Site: brandenburg
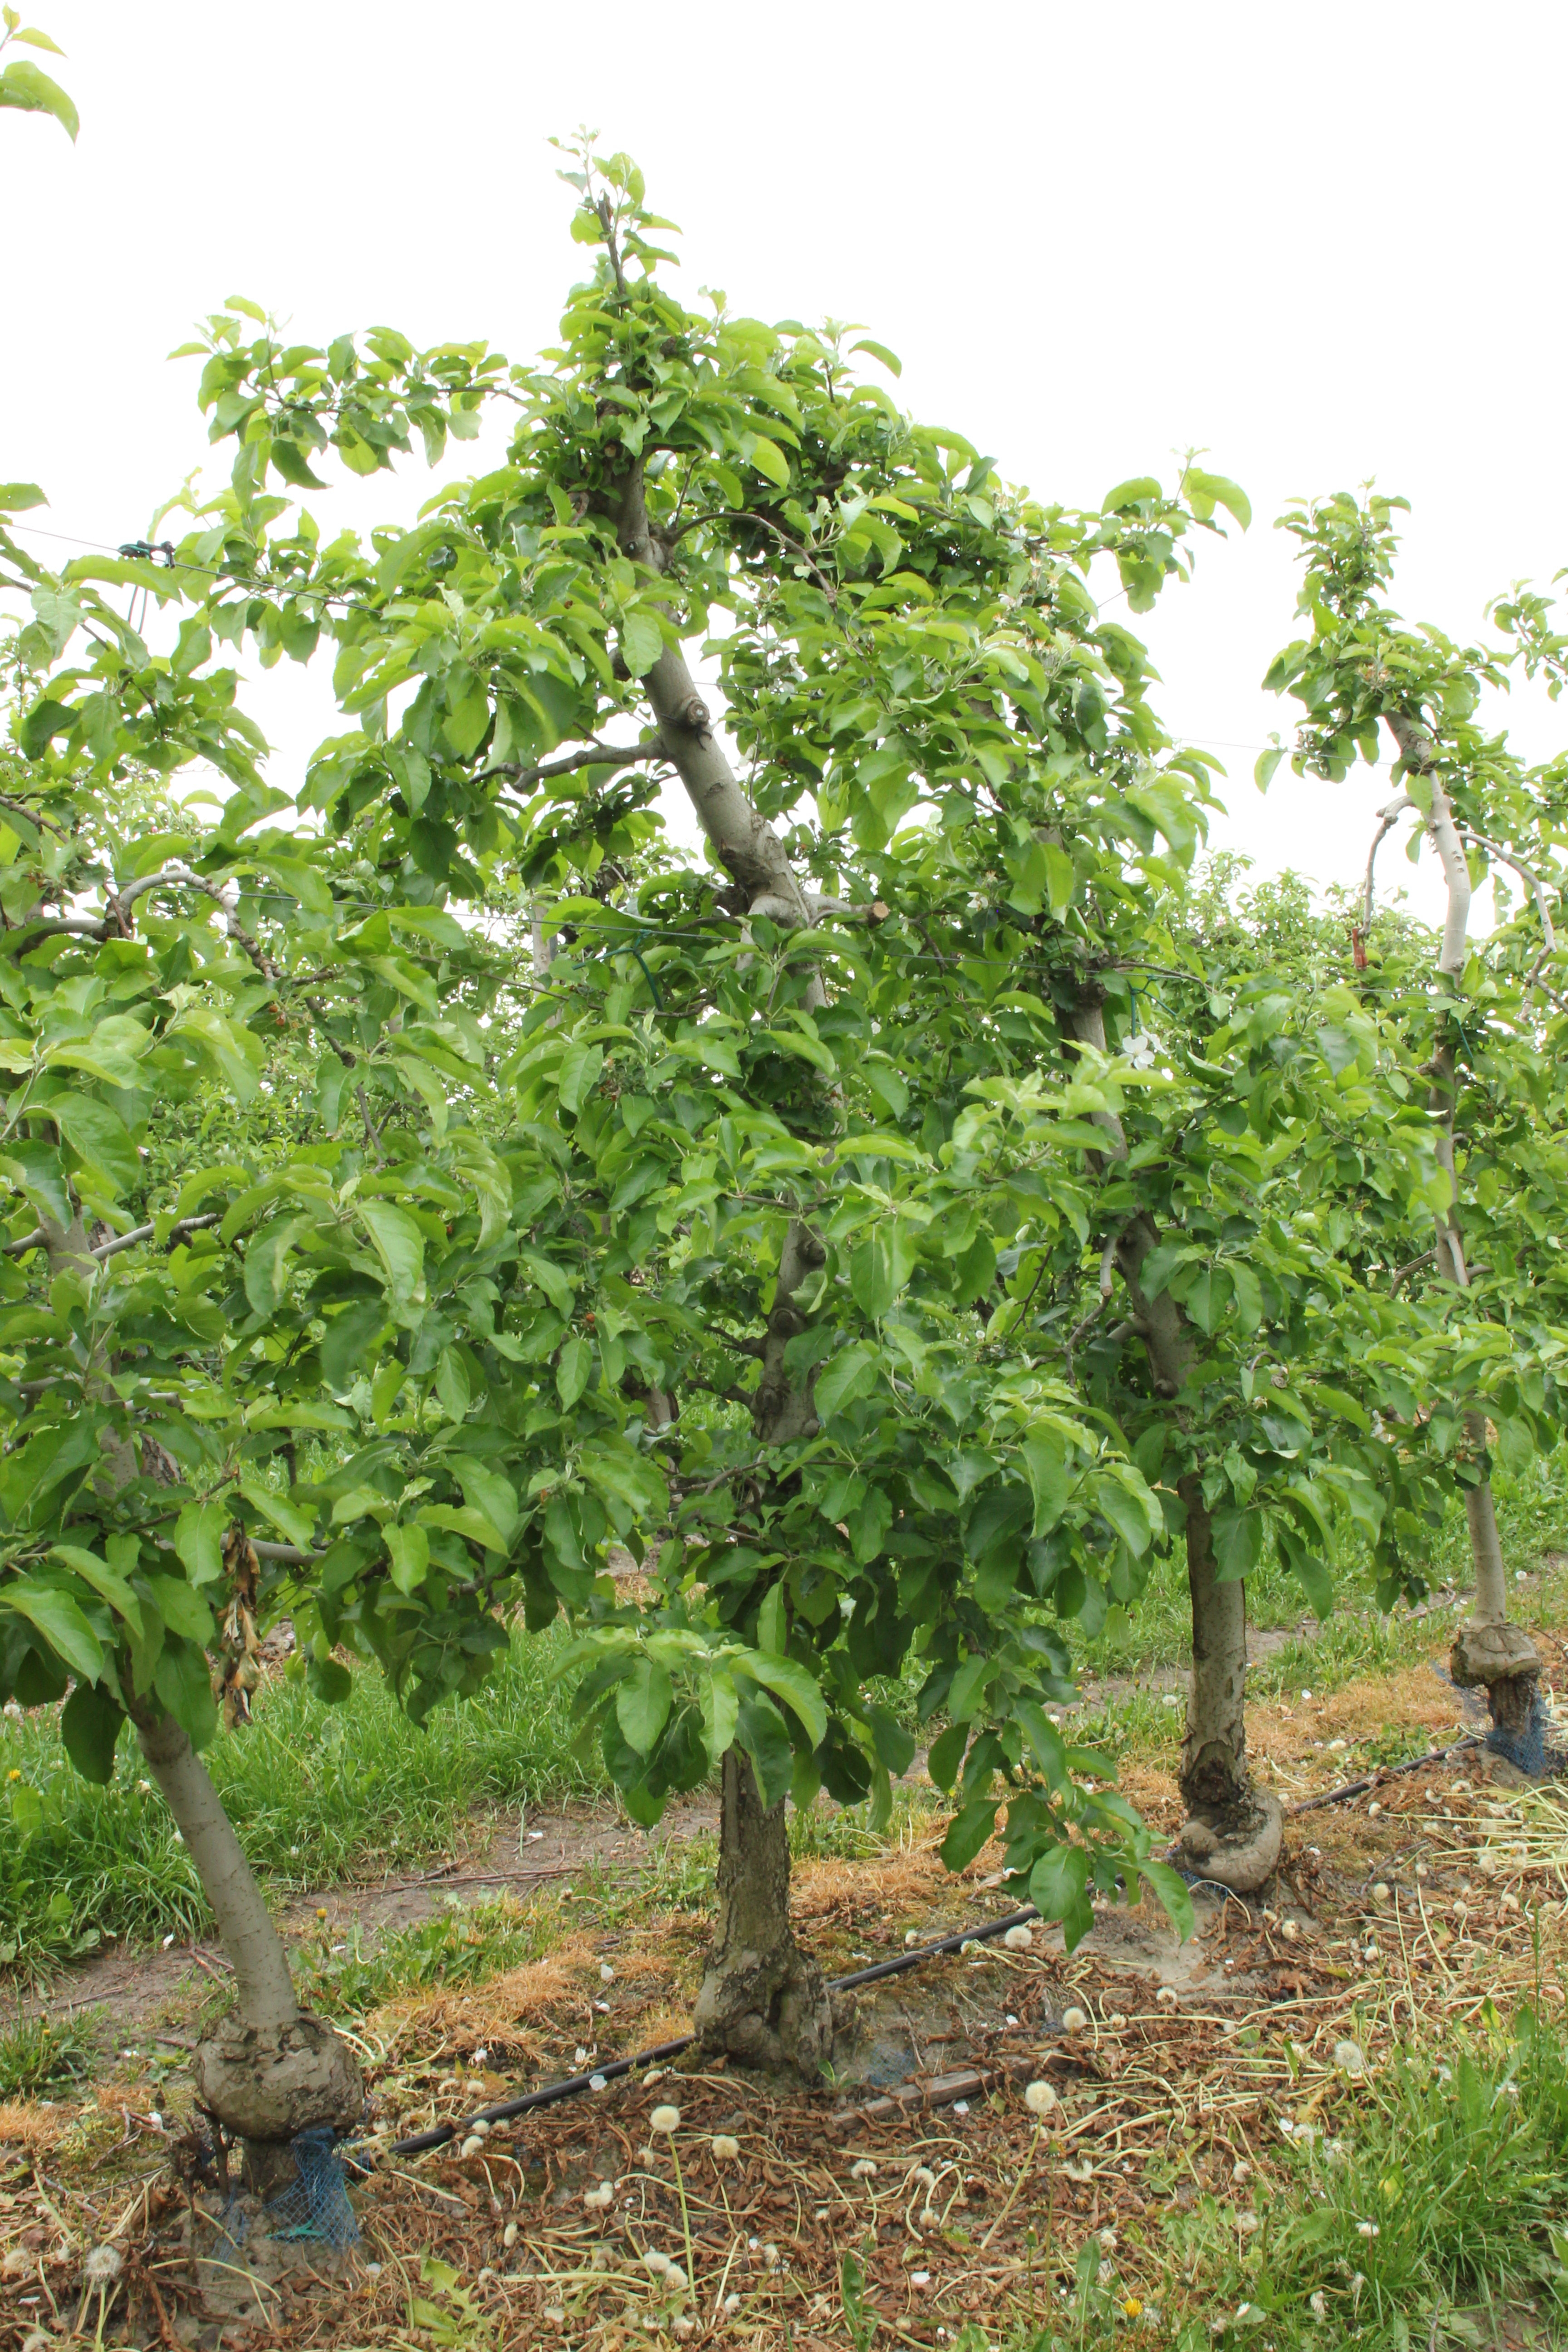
Growth stage (BBCH 67): Flowering